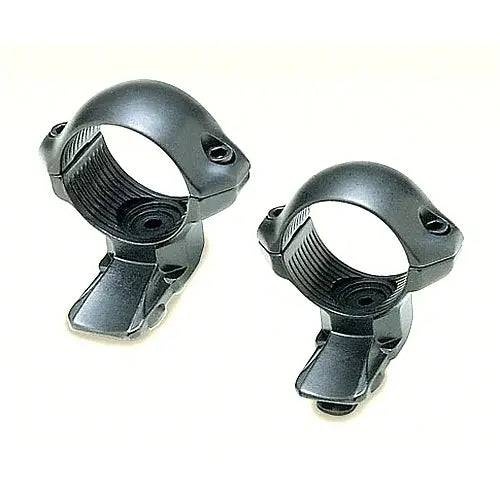
SET RING.EXT.OT.M D=26 MM
Brand: Bushnell
PRINDERILE PIVOTANTE CU EXTENSIE MILLETT SUNT CELE MAI SOLIDE EXISTENTE PE PIATA. CONFECTIONATE DIN OTEL NIHEL TRATAT TERMIC PENTRU O REZISTENTA EXTREMA. CONFECTIONATE CUSTOMIZAT ACESTORA LE-A FOST INDEPARTAT TOT EXCESUL DE MATERIAL PENTRU O GREUTATE REDUSA SI PENTRU UN SPECT CAT MAI STILAT.
Category: Cameras & Optics > Camera & Optic Accessories > Optic Accessories > Spotting Scope Accessories